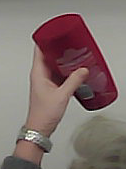
Product: loreal_shampoo